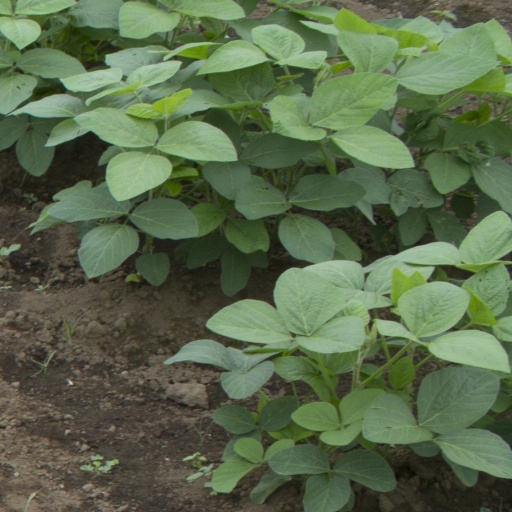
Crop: soybean